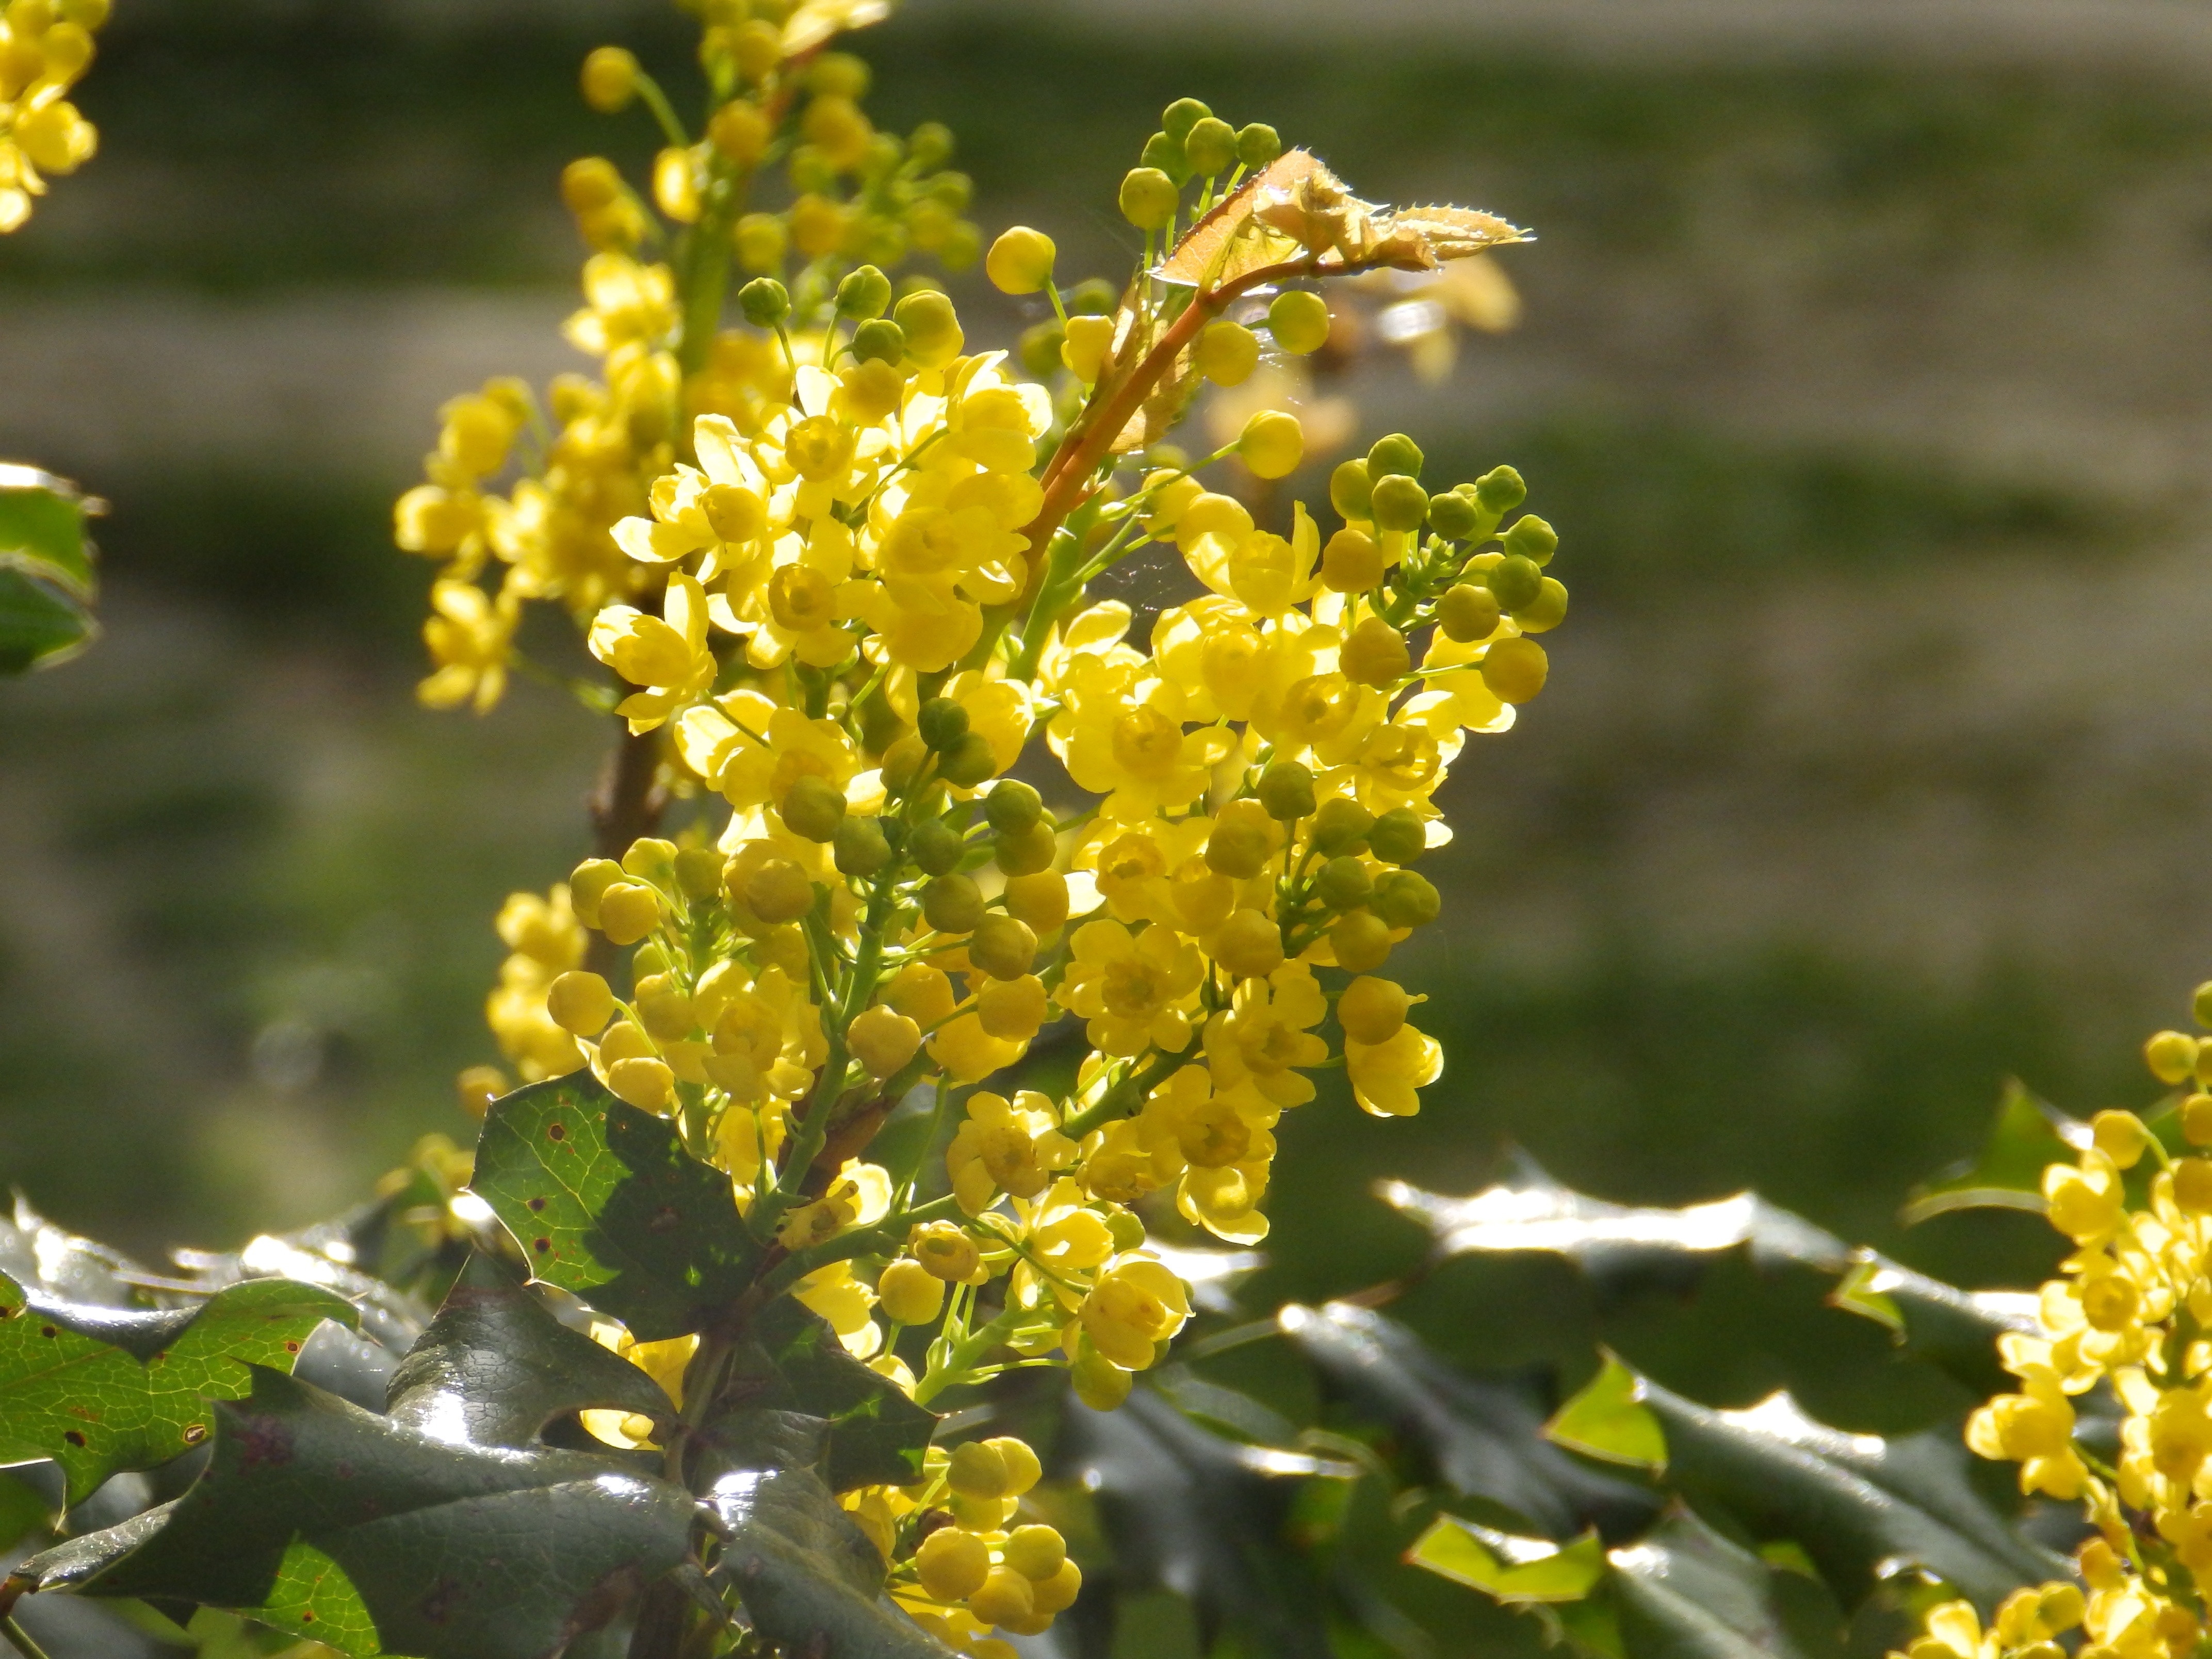
tree, blossom, plant, fruit, flower, food, spring, produce, evergreen, yellow, flora, rapeseed, wildflower, shrub, rue, mustard, brassica, macro photography, mahonia, flowering plant, in the sun, subshrub, verbascum, woody plant, land plant, mustard plant, oregon grape